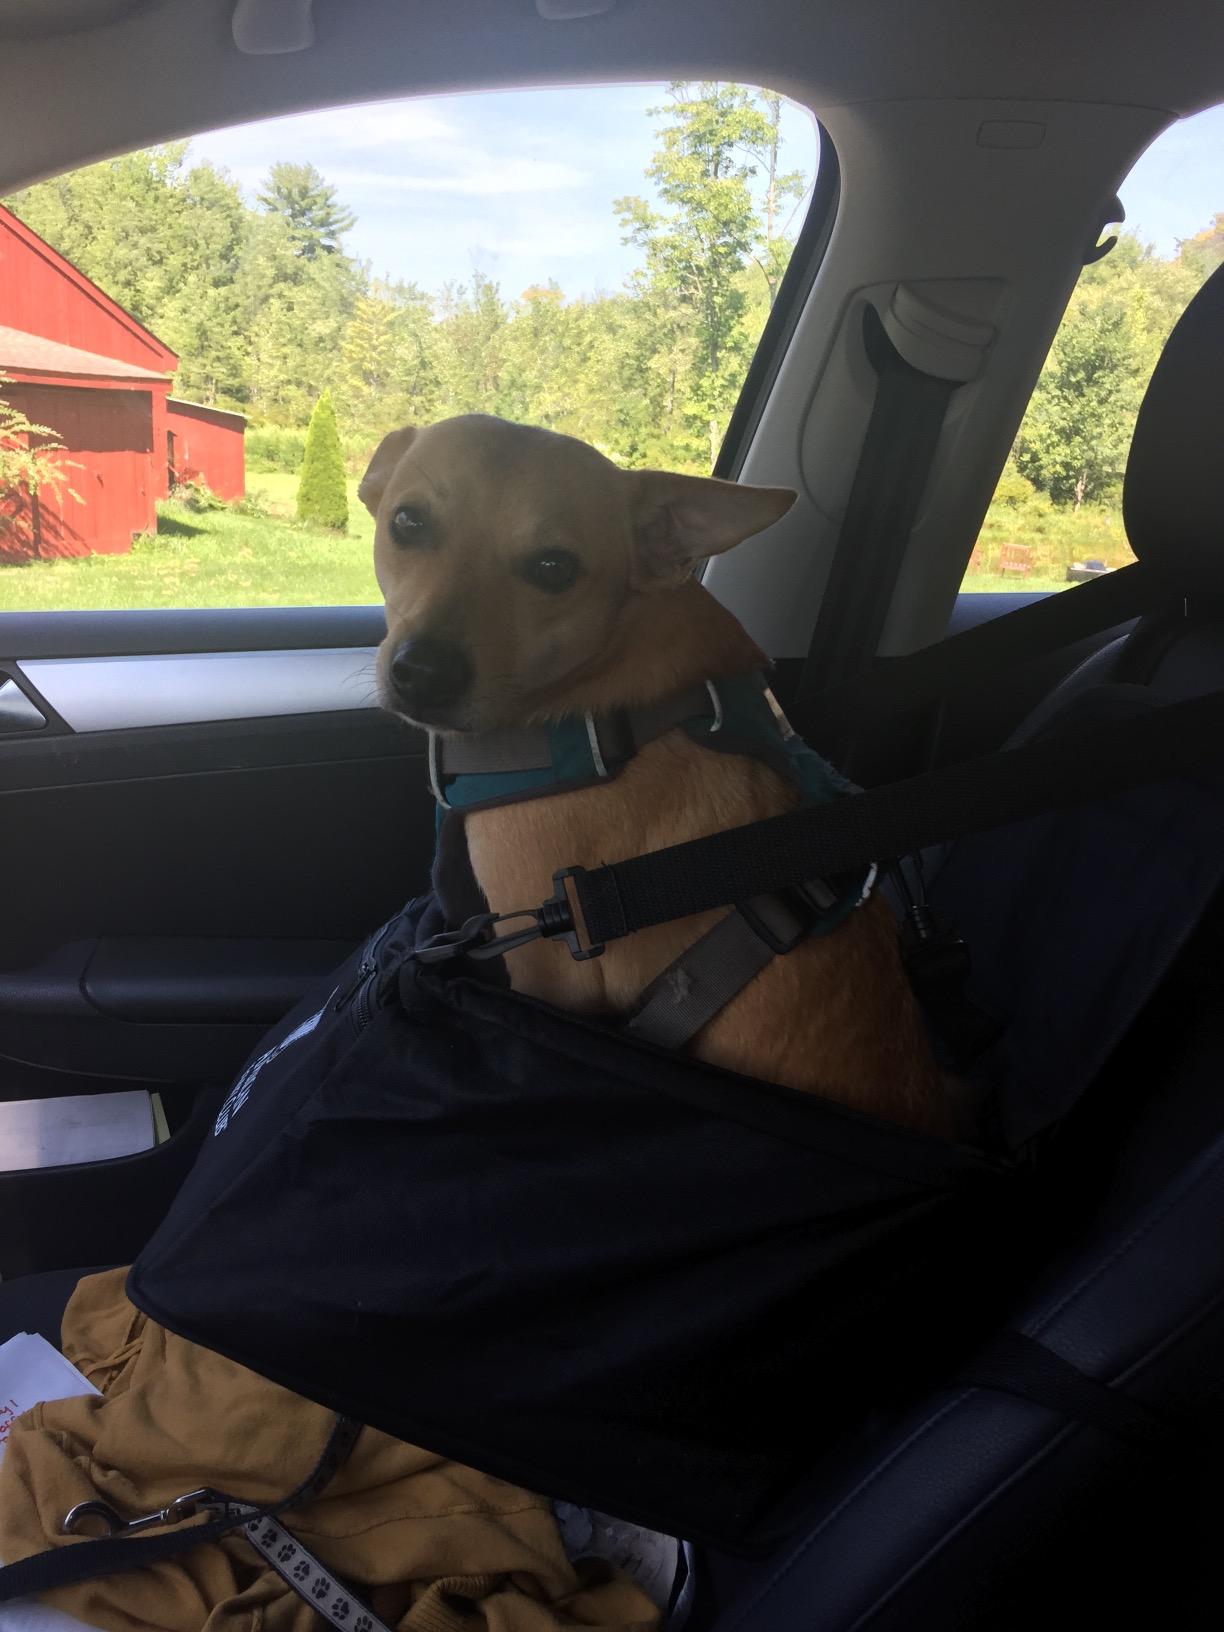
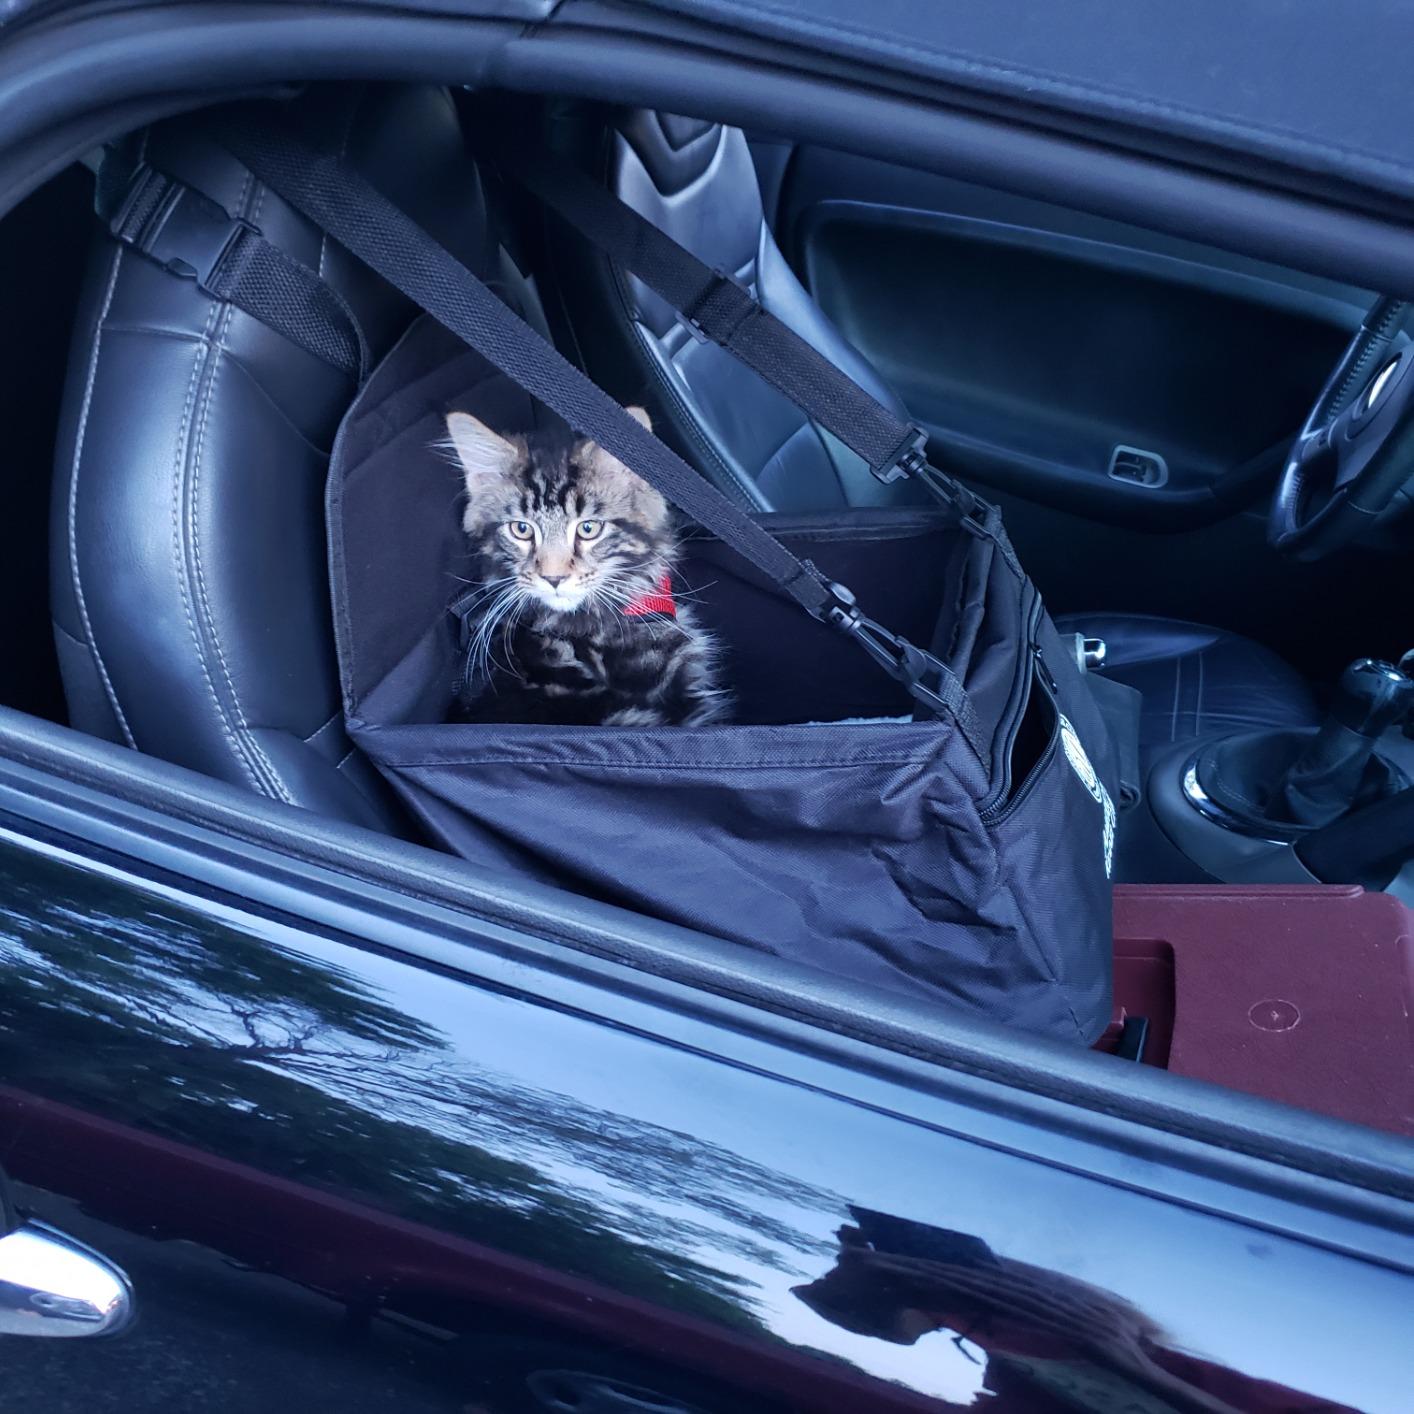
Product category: items_kennel
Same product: yes